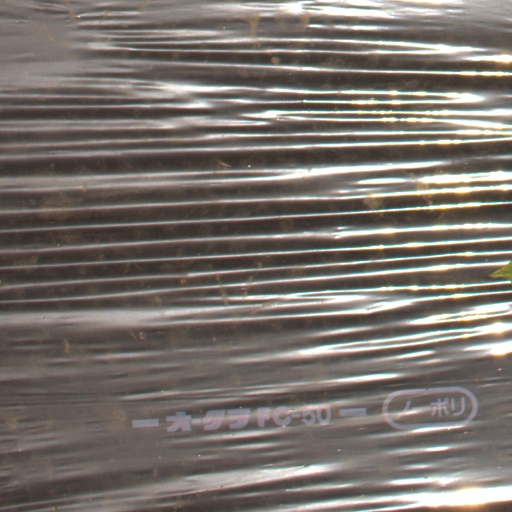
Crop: Jerusalem artichoke